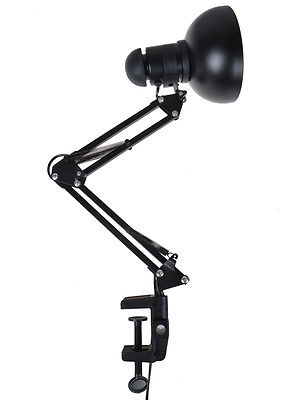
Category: lamp